Mercy Point

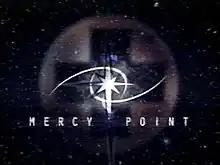
Title card

Mercy Point is an American science fiction medical drama, created by Trey Callaway, David Simkins, and Milo Frank, which originally aired for one season on United Paramount Network (UPN) from October 6, 1998, to July 15, 1999. With an ensemble cast led by Joe Morton, Maria del Mar, Alexandra Wilson, Brian McNamara, Salli Richardson, Julia Pennington, Gay Thomas, Jordan Lund, and Joe Spano, the series focuses on the doctors and nurses in a 23rd-century hospital space station located in deep space. The executive producers were Trey Callaway, Michael Katleman, Lee David Zlotoff, Joe Voci, and Scott Sanders.